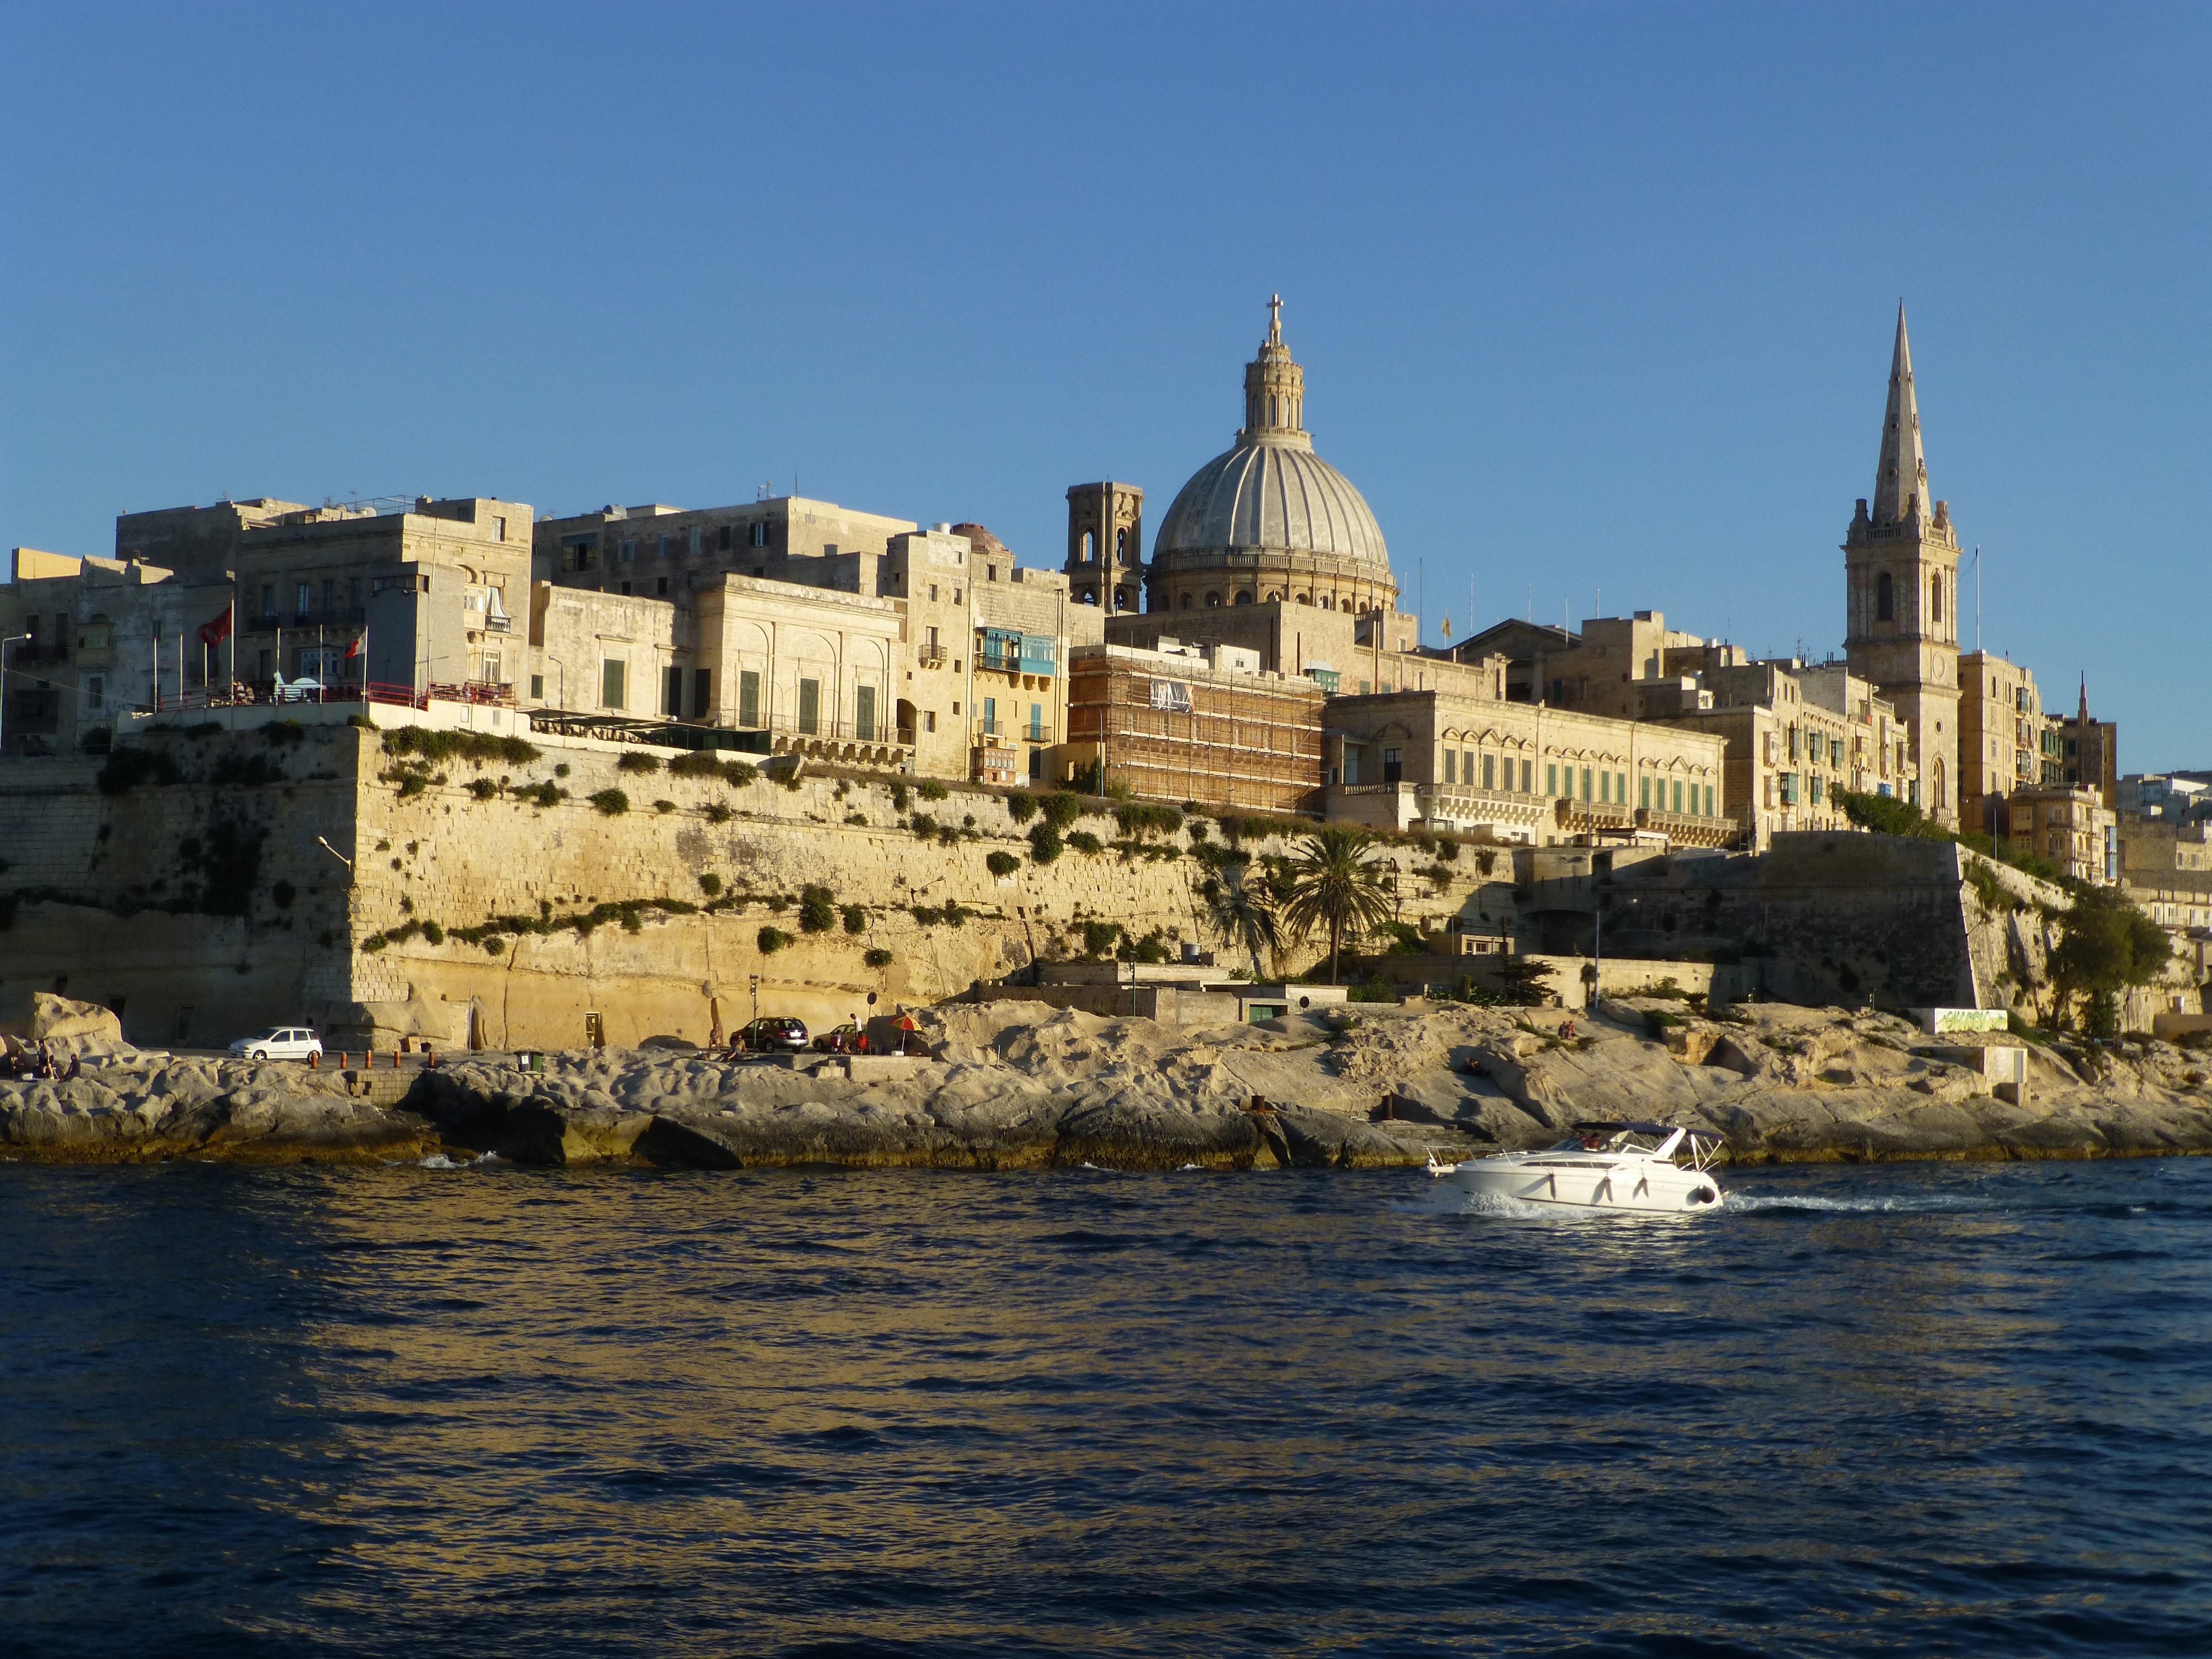
sea, coast, architecture, town, building, panorama, mediterranean, castle, harbor, historic, fortification, history, malta, maltese, historic site, valletta, ancient history